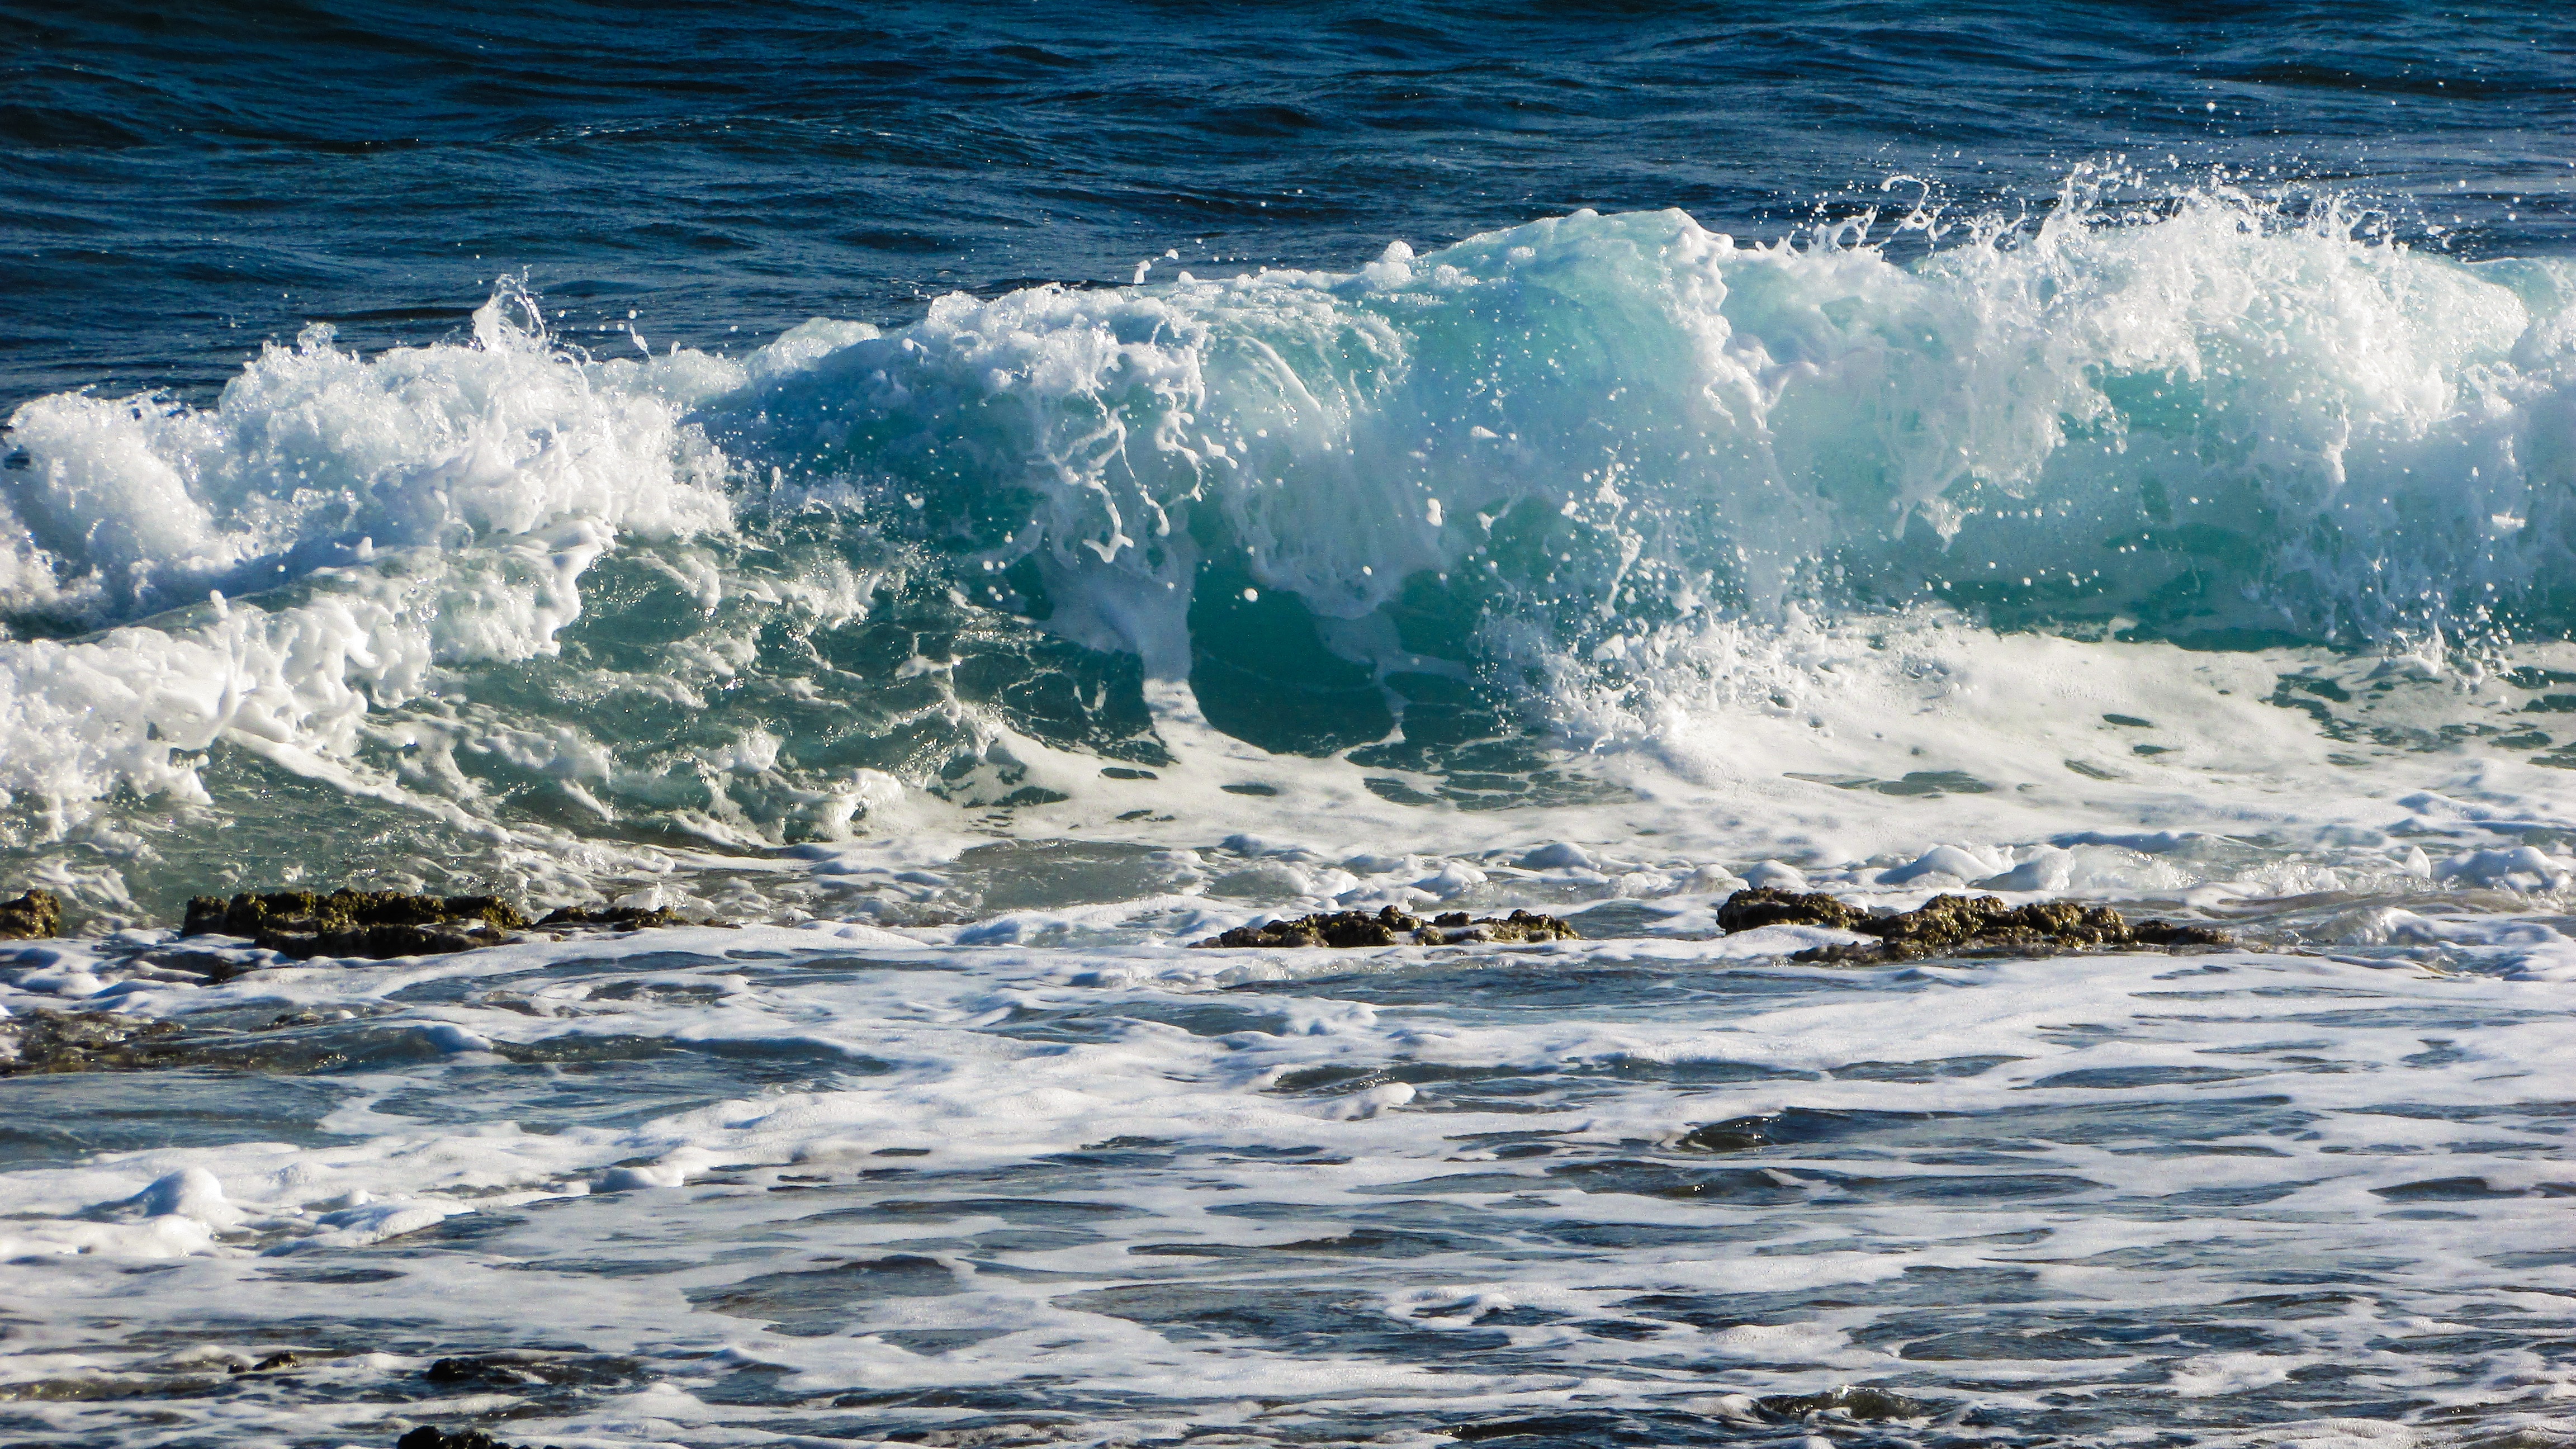
beach, sea, coast, water, nature, rock, ocean, white, shore, wave, foam, spray, rapid, energy, power, smashing, wind wave